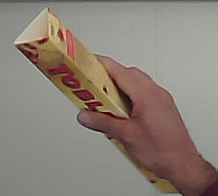
Product: toblerone_white